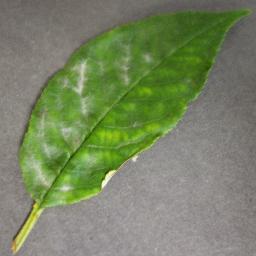
Label: Cherry___Powdery_mildew